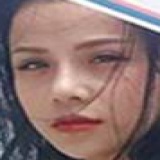
ca sĩ Thương Võ